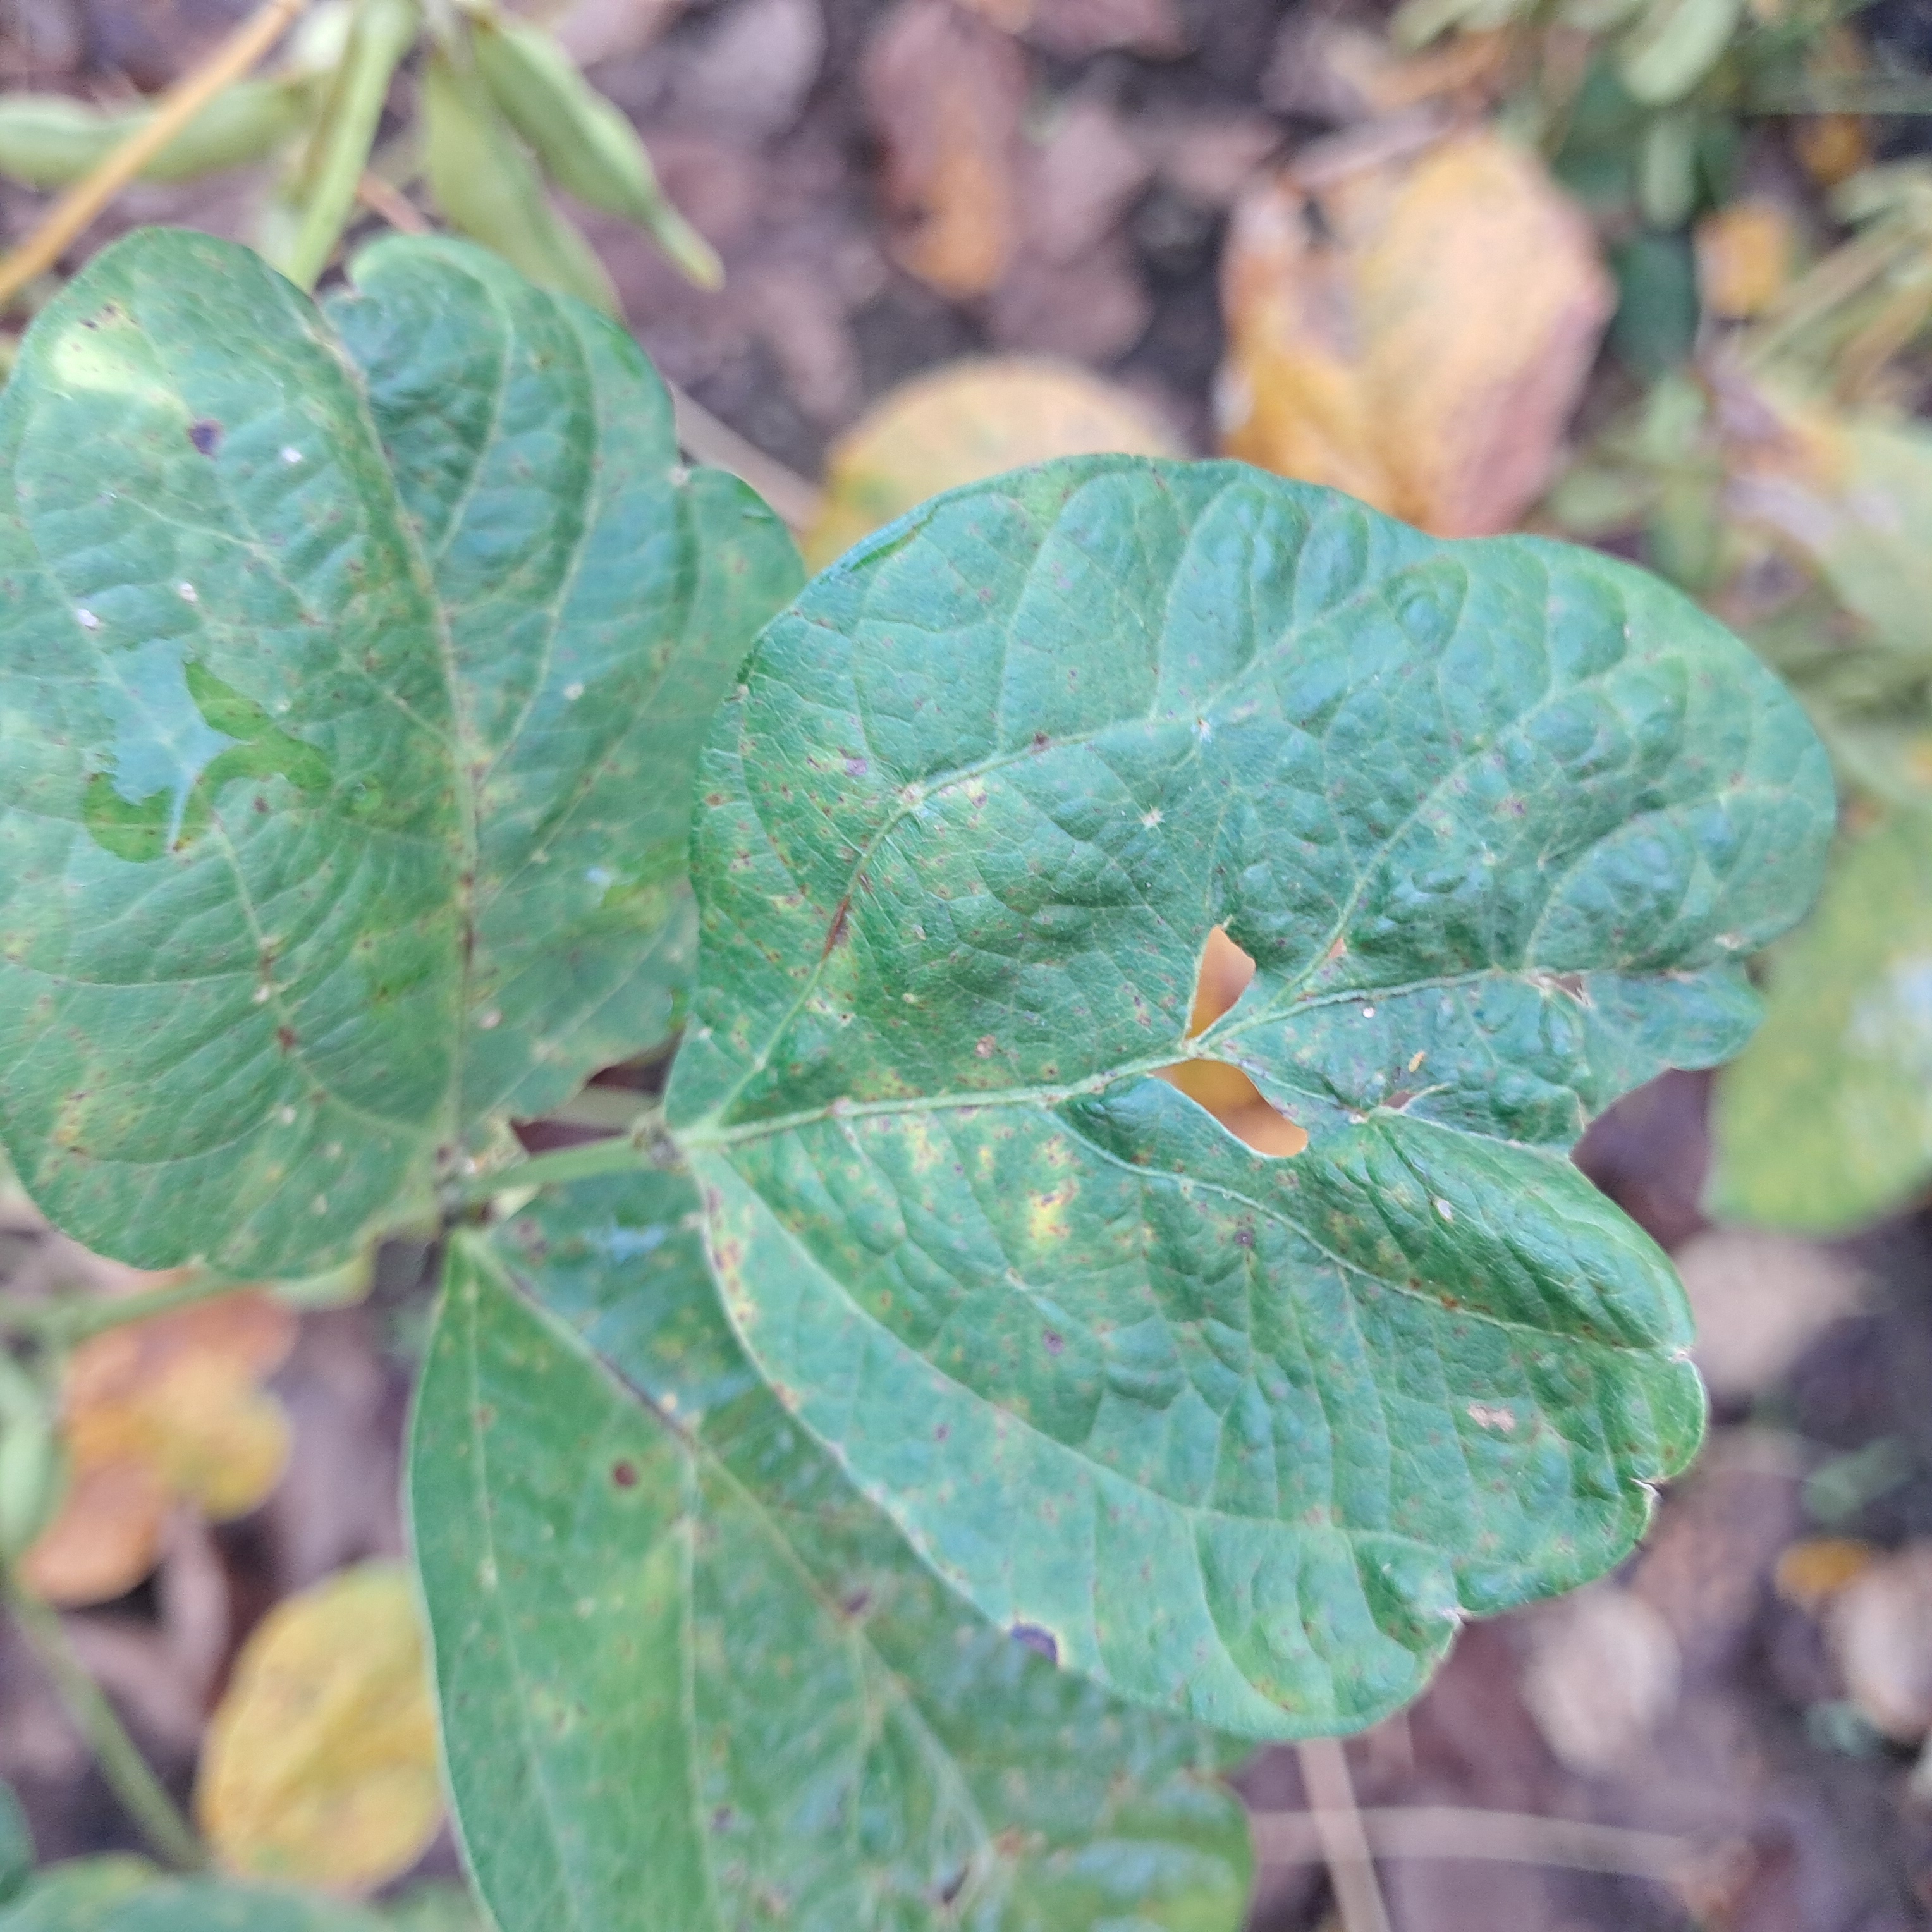
Label: Mosaic